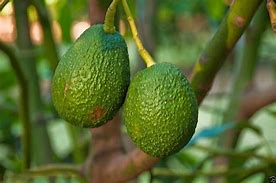
Label: Avocado